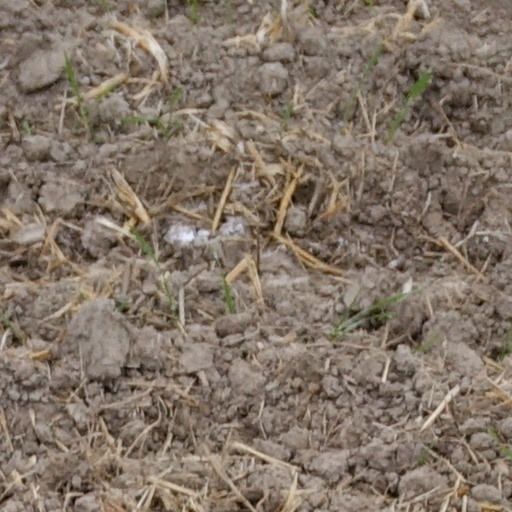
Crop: wheat